Men of Boys Town

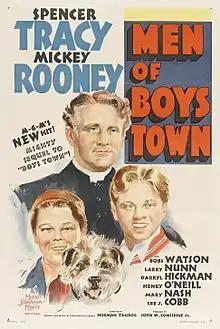
Theatrical release poster

Men of Boys Town is a 1941 American drama film directed by Norman Taurog and written by James Kevin McGuinness. It is a sequel to the 1938 film "Boys Town". The film stars Spencer Tracy, Mickey Rooney, Bobs Watson, Larry Nunn, Darryl Hickman and Henry O'Neill. The film was released on April 11, 1941, by Metro-Goldwyn-Mayer.